Rafael Páez

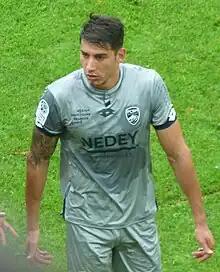
Páez with Sochaux in 2018

Rafael "Rafa" Páez Cardona (born 10 August 1994) is a Spanish footballer who plays as a centre-back for Mar Menor FC.